The Argus (Melbourne)

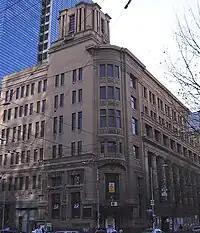
The Argus Building, opened in 1926 on La Trobe Street to the design of Godfrey & Spowers

The newspaper was originally owned by William Kerr, who was also Melbourne's town clerk from 1851 to 1856 and had been a journalist at the "Sydney Gazette" before moving to Melbourne in 1839 to work on John Fawkner's newspaper, the "Port Phillip Patriot".